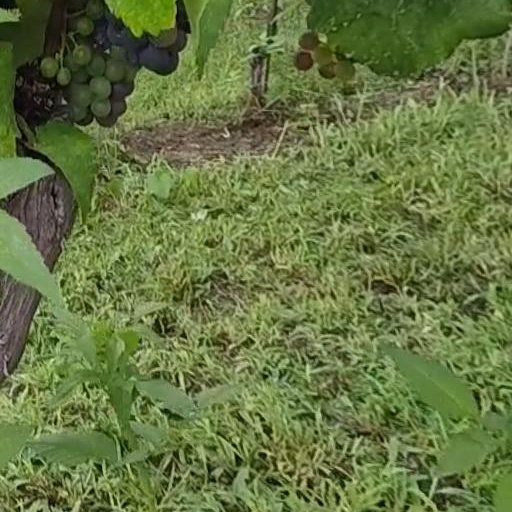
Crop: grape